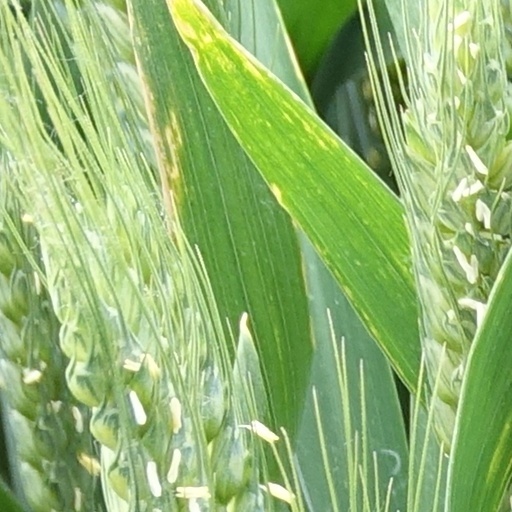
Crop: wheat